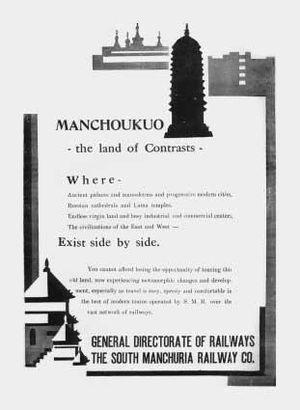
La société des chemins de fer de Mandchourie du Sud est une ancienne entreprise japonaise fondée en 1906, juste après la guerre russo-japonaise de 1905, qui opérait dans la zone ferroviaire de Mandchourie du Sud des territoires de Chine contrôlés par les Japonais. Le chemin de fer en lui-même s'étendait du port de Lüshun, à la pointe méridionale de la péninsule du Liaodong, jusqu'à Harbin, où il était relié au Chemin de fer de l’Est chinois.